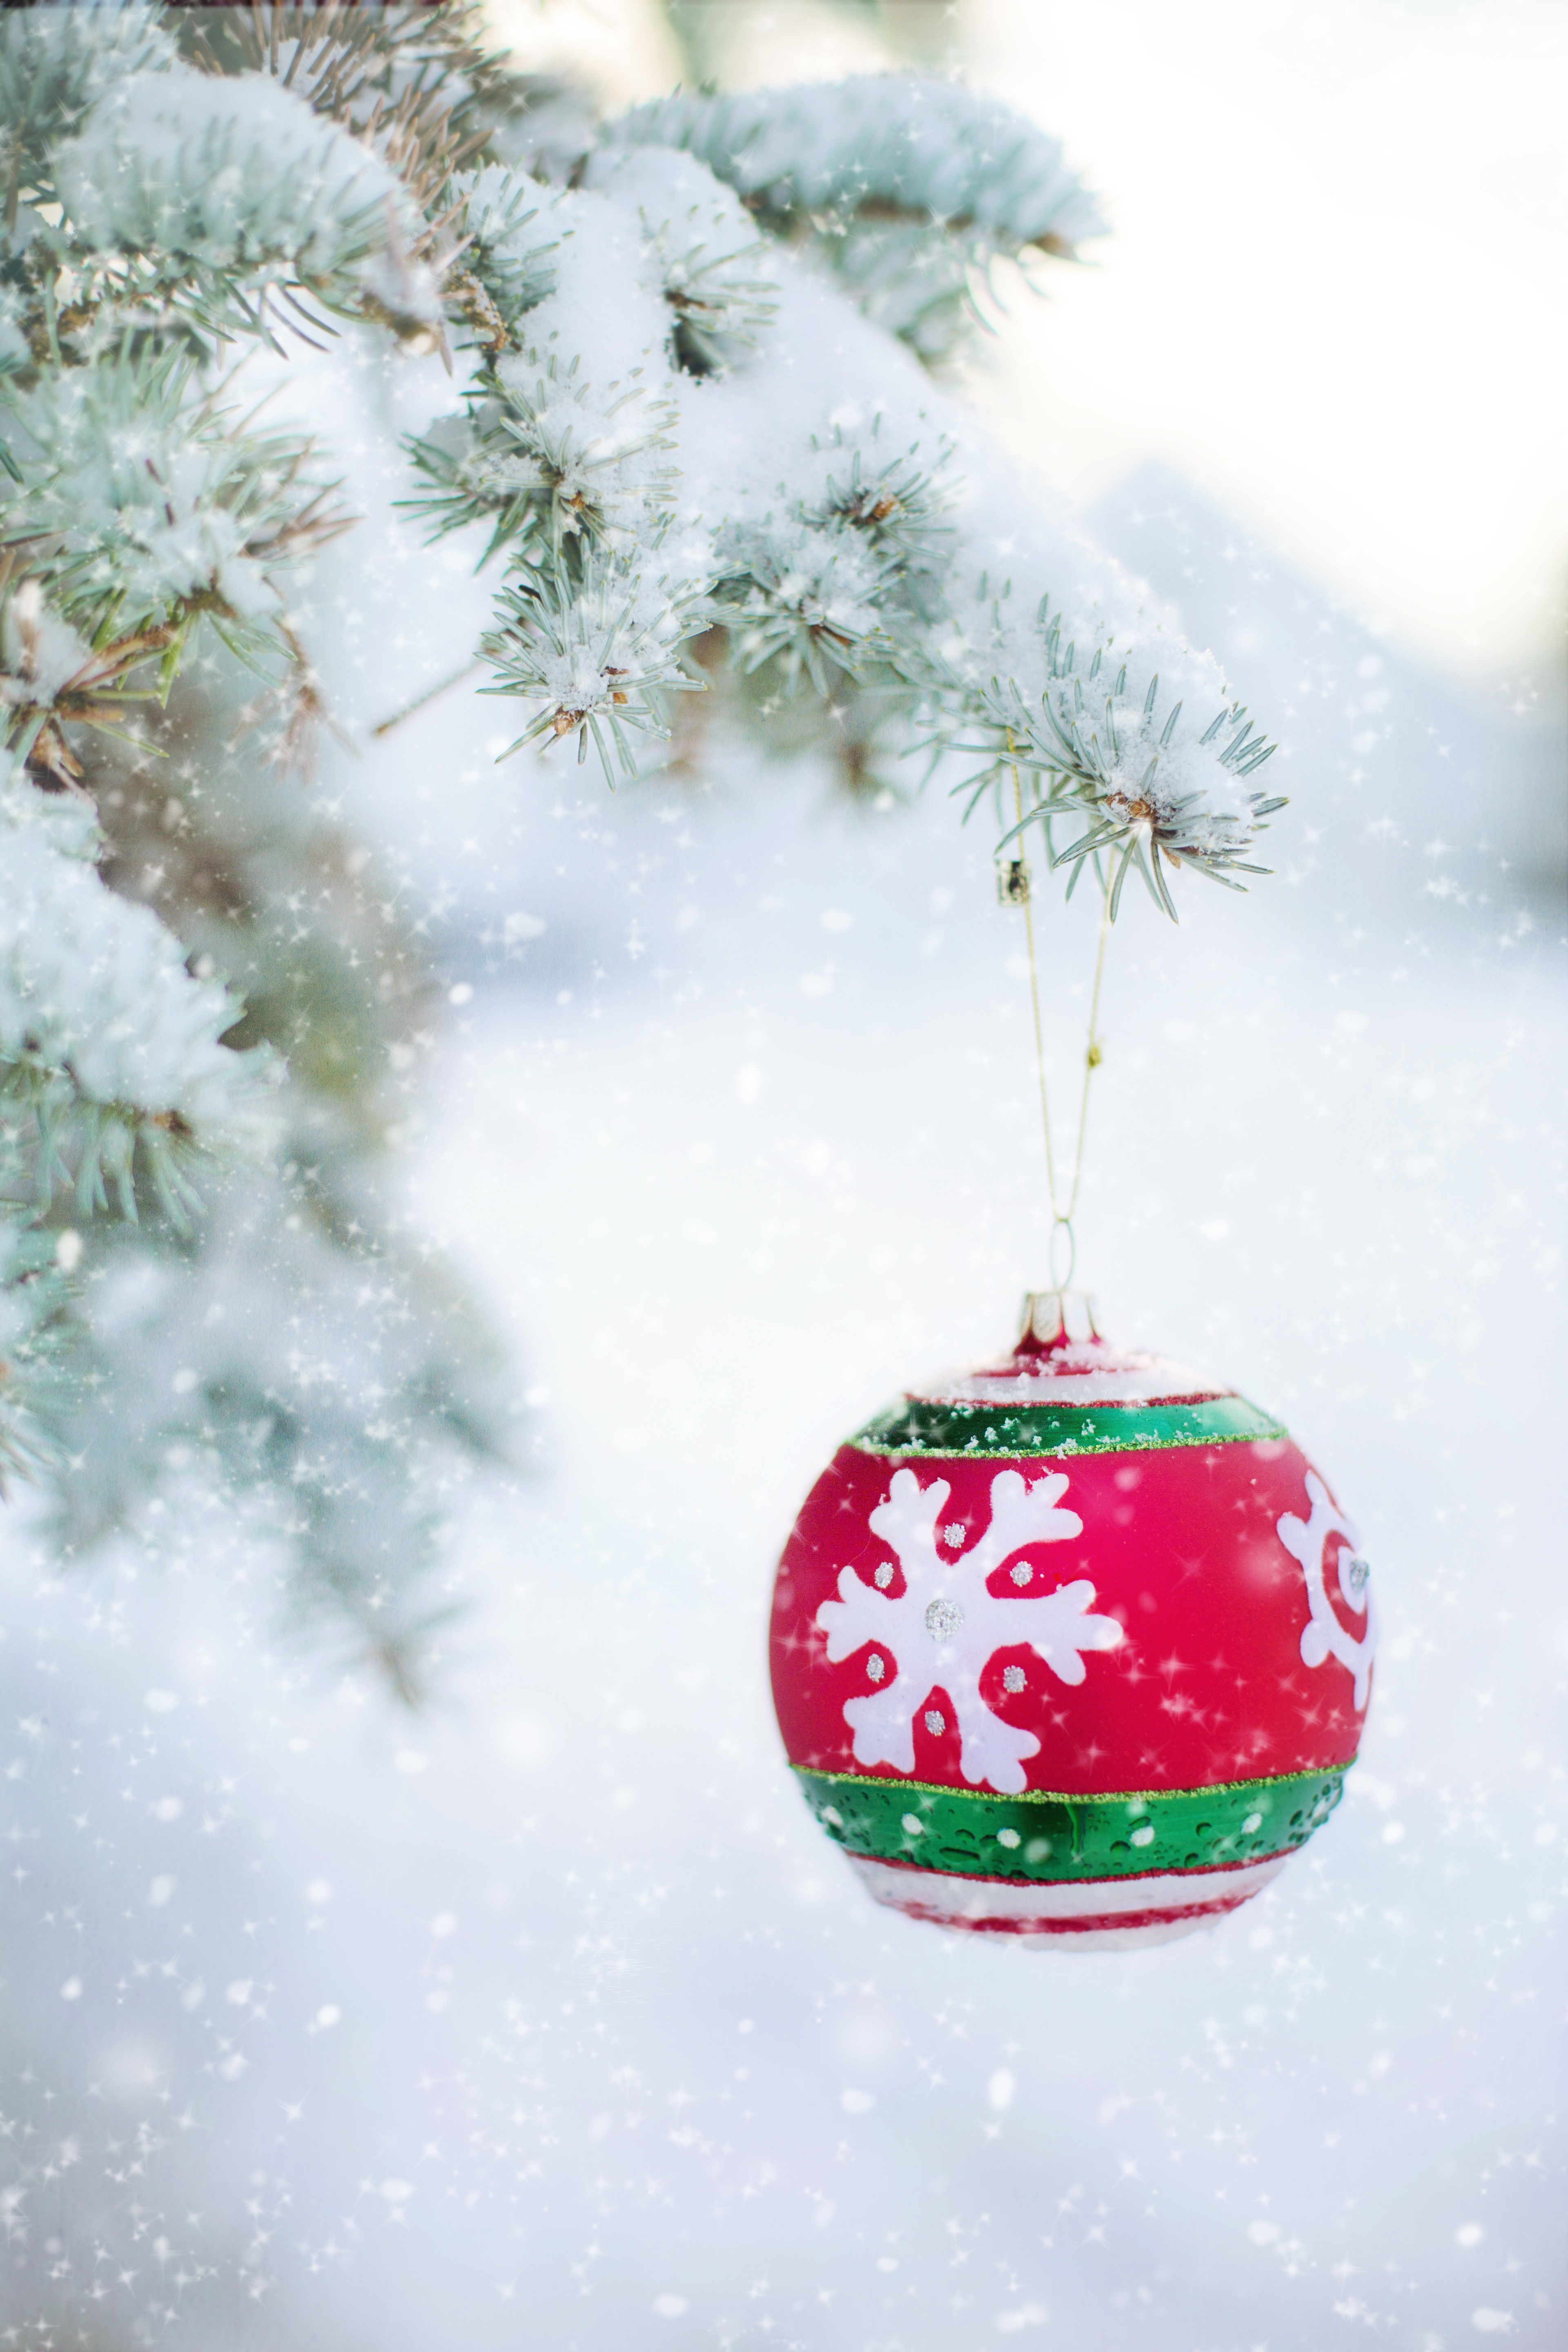
tree, branch, snow, winter, plant, celebration, pine, decoration, red, bulb, weather, holiday, christmas, fir, christmas tree, season, festive, ornament, christmas ornament, christmas decoration, spruce, design, seasonal, ball, snowy tree, xmas, traditional, merry, woody plant